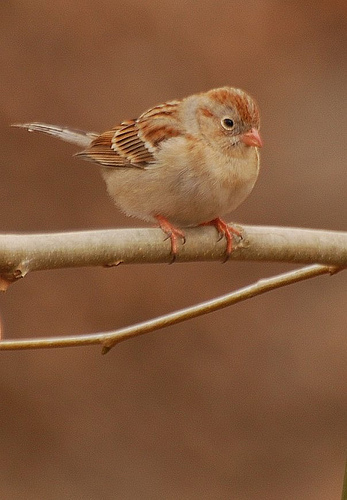
bird s wings are orange white and tan,the beek is small and orange feet also orange belly is tan.
this bird has a brown head, white breast and stomach with brown wings tipped. with white.
small bird with various shades of brown, light brown belly and breast, reddish brown crown and malar stripe, and dark brown wings with white wingbars.
a small round bird with bright brown on its head and wings.
this red and light orange-colored bird is stout in stature.
this mostly tan bird has a brown crown and wings.
this bird is white and light brown in color, with a stubby beak.
a little orange and brown burd with a very short pointy orange beak and orange feet
this bird has wings that are brown and has a white bely
this bird has wings that are brown and has a white belly
Species: Field Sparrow